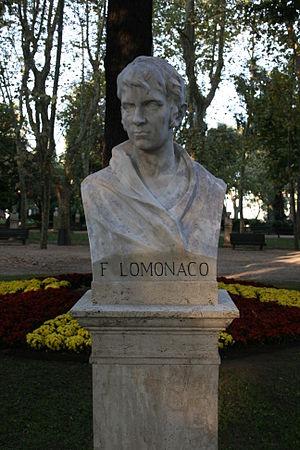
Francesco Lomonaco, né le 22 novembre 1772 à Montalbano Jonico et mort 1ᵉʳ septembre 1810à Pavie, est un écrivain et patriote italien.